USS Raeo

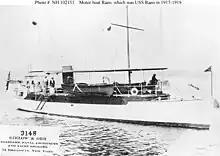
"Raeo" as a private motor yacht sometime between 1908 and 1917

Designed by the naval architecture firm of Gielow & Orr, "Raeo" was built as a private motor yacht of the same name by the City Island Shipbuilding Company at City Island in the Bronx, New York, for Ralph S. Townsend in 1908. Townsend decided to reverse the standard practice in motor yacht design of having the crew's quarters forward of the engine room and galley and accommodations for the owner and guests aft of them, instead placing the passenger accommodations forward, where they would be free of odors drifting aft from the engine room and galley while "Raeo" was underway and giving his guests and him access to a large foredeck, while the crew lived in the after part of the vessel and had access to the afterdeck. She was flush-decked, with a deck unbroken except by the main companionway, ventilation funnels, skylights, masts, and the helmsman′s stand, all of which were on the centerline, with a wide promenade on either side. The helmsman′s stand was located on the forward end of the main deck. Below decks she had two state rooms and a saloon for dining and socializing. The crew′s compartment aft had a floor space of and contained the galley, the engine, storage space, and two hammock berths. She was well-lighted by skylights and portholes, and also had acetylene gas lamps for lighting throughout, and her ventilation funnels offered ample ventilation of her interior spaces.